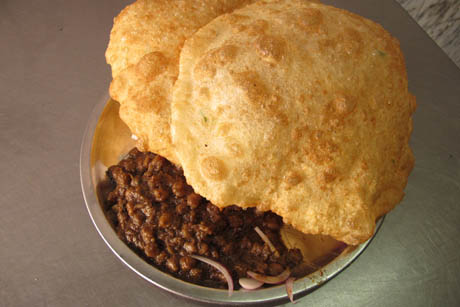
Dish: chole_bhature